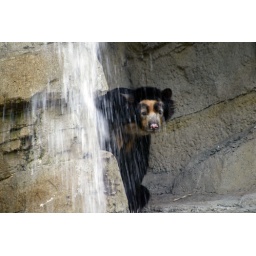
He sure was a cute bear in the Houston Zoo. Made me wanna take him home!